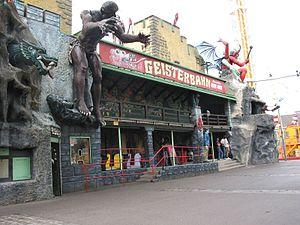
Un train fantôme est une attraction de type wagon scénique de fête foraine ou de parc d'attractions ayant un thème d'horreur.